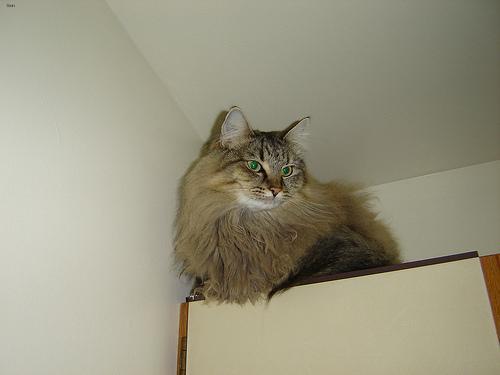
Maine Coon